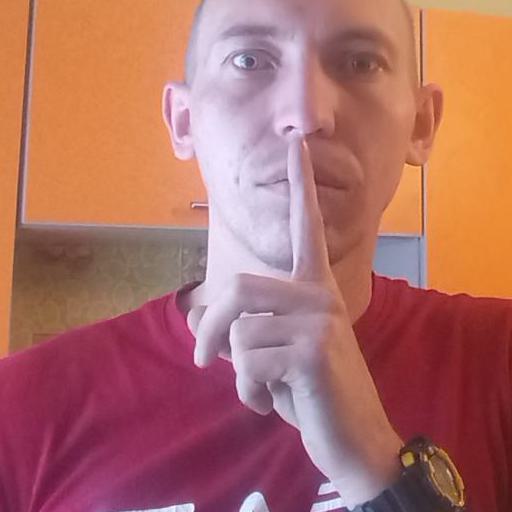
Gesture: mute